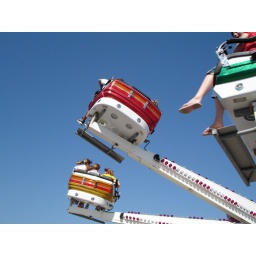
flip-flops in a blue sky